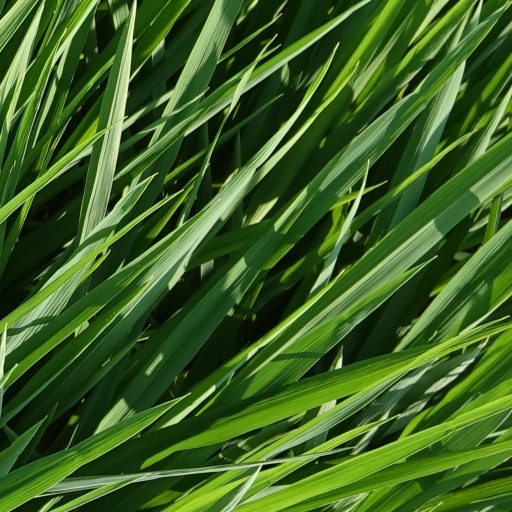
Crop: rice